Mobility mat

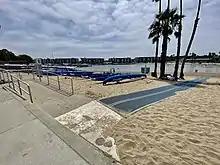
Beach accessibility via wheelchair ramp and mobility mat

A mobility mat (also mobi-mat) is an assistive device that allows wheelchair users access to sandy beaches, dirt trails, or other surfaces that may be challenging for people with limited mobility, like the wooden deck of an ocean pier, or a path covered in wood chips.